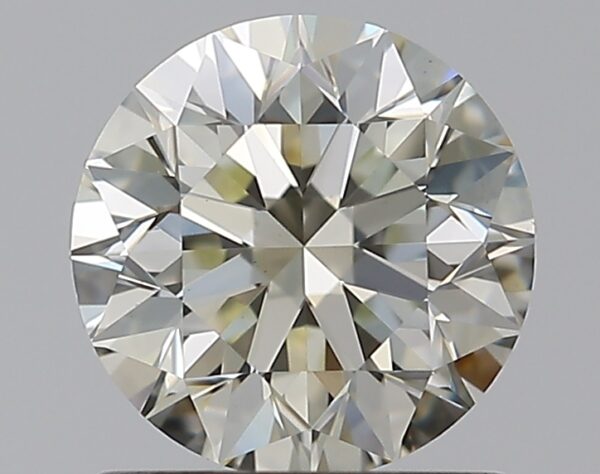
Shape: round
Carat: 1.01
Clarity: VVS2
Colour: N
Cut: VG
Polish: EX
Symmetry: EX
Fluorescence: F
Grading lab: GIA
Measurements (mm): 6.26 x 6.28 x 4.05